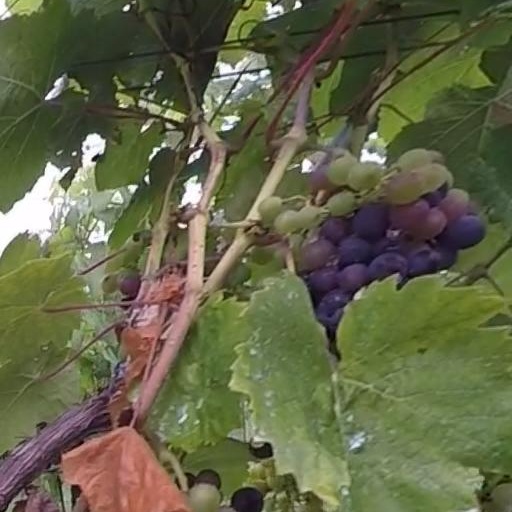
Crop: grape